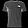
Label: T - shirt / top